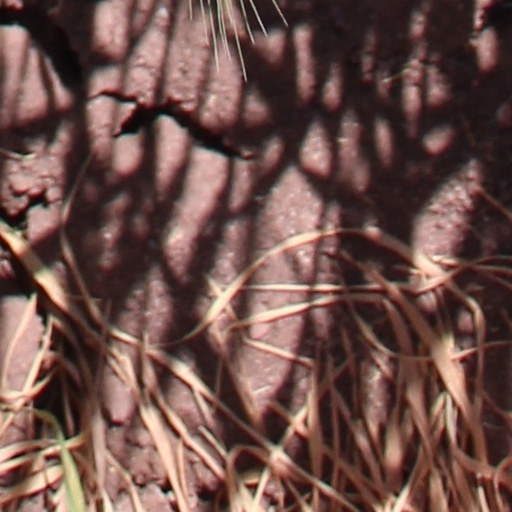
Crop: wheat